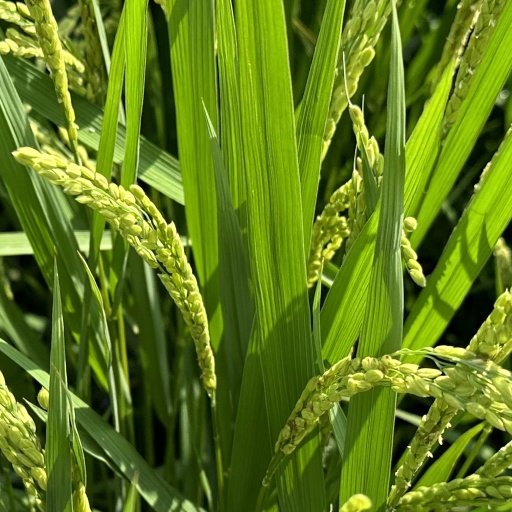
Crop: rice